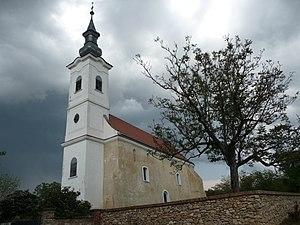
Baranya est un comitat du sud de la Hongrie. Situé dans la région statistique de Transdanubie méridionale, il a pour frontières les comitats de Somogy, Tolna, Bács-Kiskun, ainsi que la Croatie. Il a pour siège Pécs.